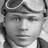
Emotion: neutral